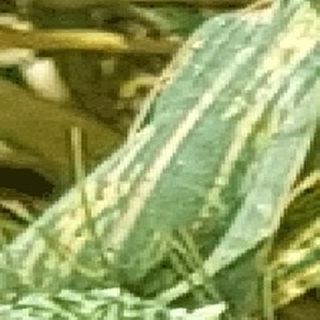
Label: wheat_yellow_rust